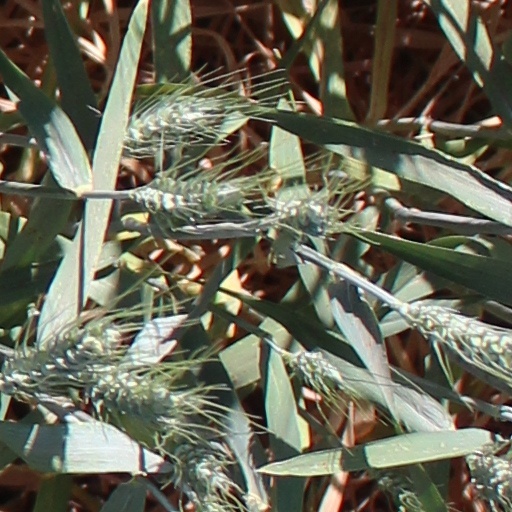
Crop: wheat